Ostfriesen and Alt-Oldenburger

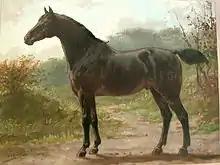
1898 lithograph of a carriage-type Oldenburg, showing the traditional neck brand and "O" and crown on left hip

The horses of Oldenburg have never had a State Stud, and they first gained recognition under Anton Günther (1583–1667), Count of Oldenburg, who is said to have taken great personal interest in the breeding of horses. Count Anton Günther returned from a trip lasting several years with a number of horses he admired in Spain, Italy, Turkey, and Poland. Later, a gift of Oldenburg horses kept the Count of Tilly from sacking Anton Günther's dominion.